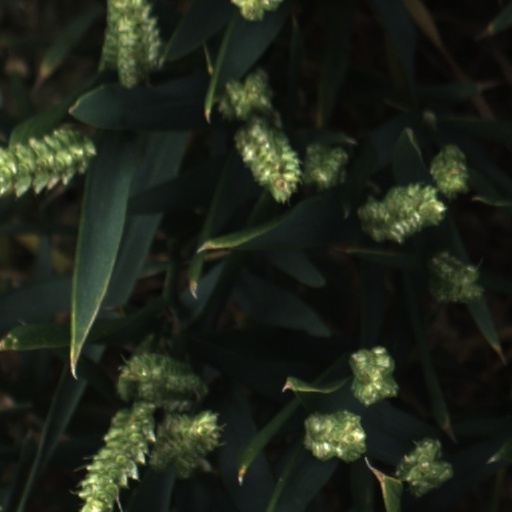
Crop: wheat